Wicked Willie

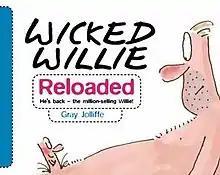
"Wicked Willie Reloaded" book cover featuring the eponymous Wicked Willie

Wicked Willie is a humorous British cartoon character personified as a talking penis, created by Gray Jolliffe (illustrator) and Peter Mayle (writer). He first appeared in the book "Man's Best Friend", published in 1984. He has subsequently appeared in "Wicked Willie – The Movie", and the board game, The Wicked Willie Game. Jolliffe has said that the idea for Wicked Willie came to him one day, while he was in the bath. A more detailed history of Wicked Willie is found in the book "Wicked Willie Reloaded".